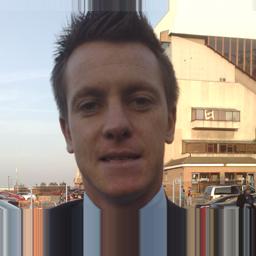
Age: 26